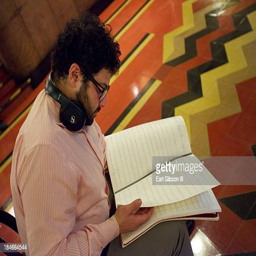
composer attends the world premiere